Kiba Station

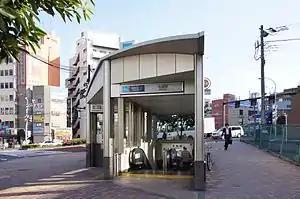
Exit 4b of Kiba Station, October 2012

is a subway station on the Tokyo Metro Tozai Line in Kiba, Kōtō, Tokyo, Japan, operated by Tokyo Metro. It is numbered T-13.